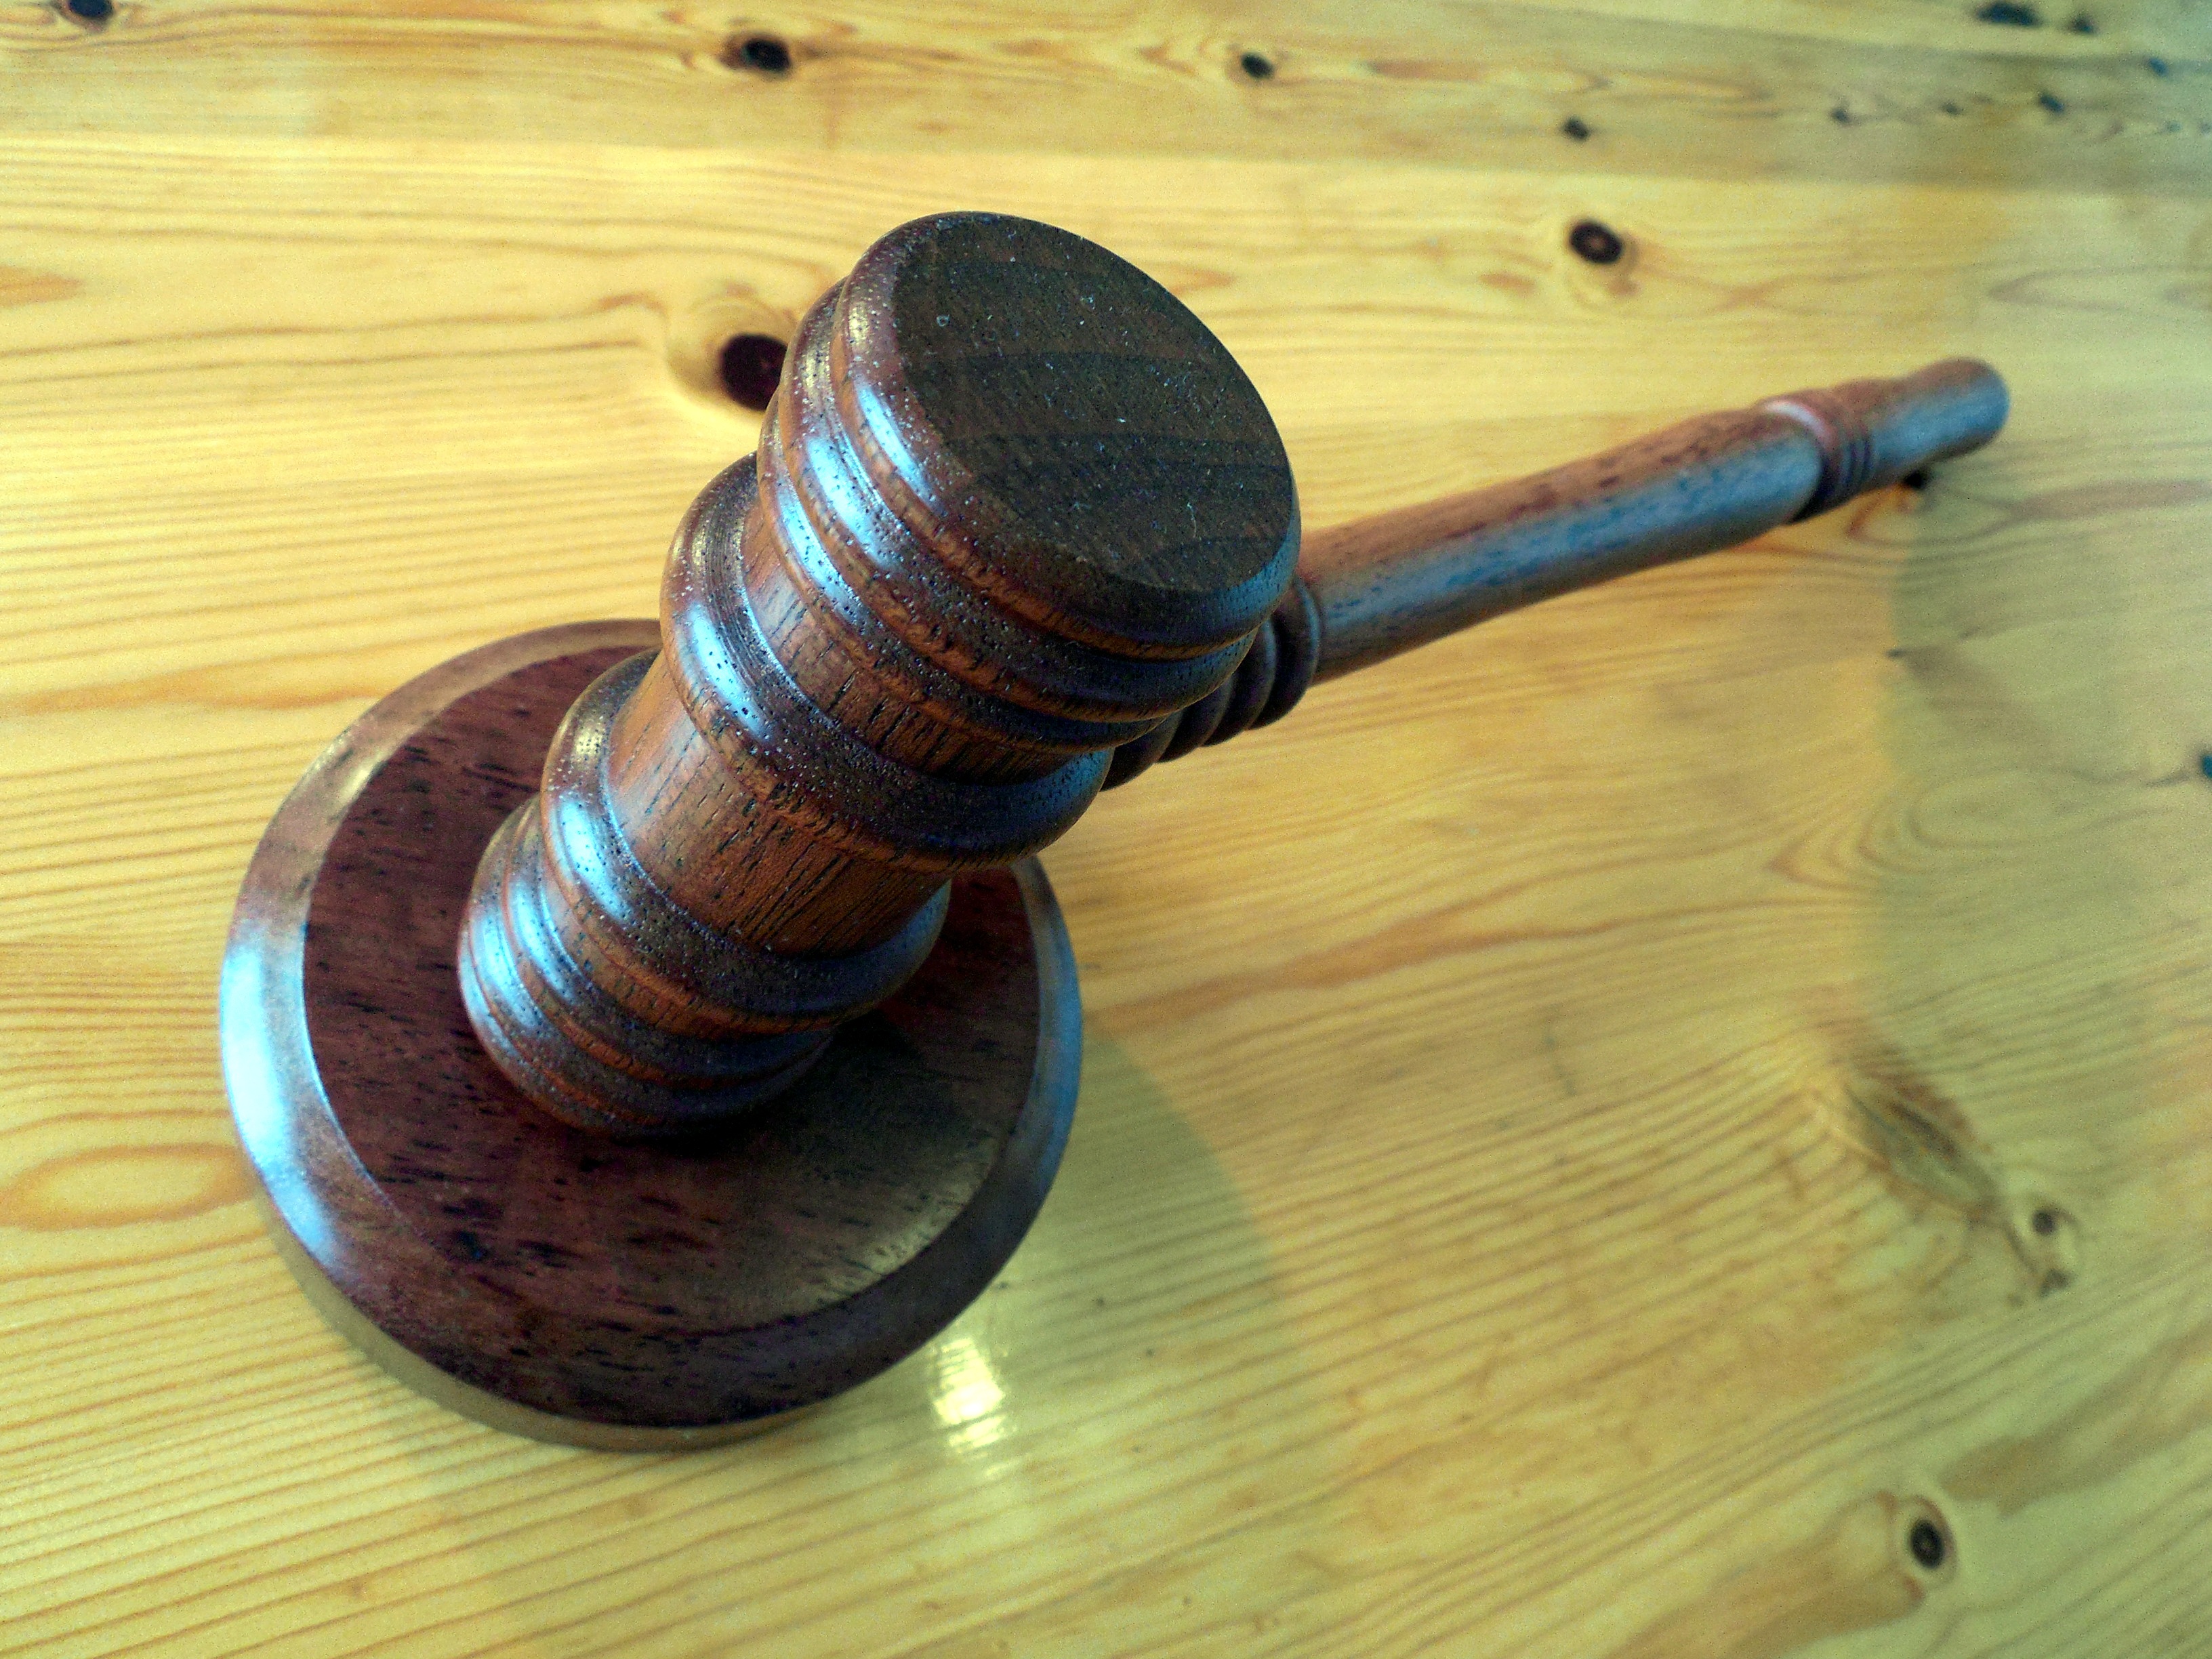
wood, guitar, horn, hammer, musical instrument, justice, court, law, right, judge, clause, auction, paragraph, case law, auctioneer, spindle, string instrument, plucked string instruments